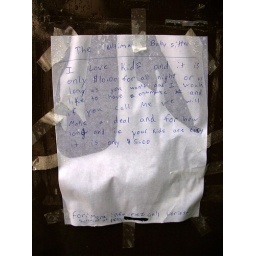
A young girl posted this sign on a very wet Thursday near my home.